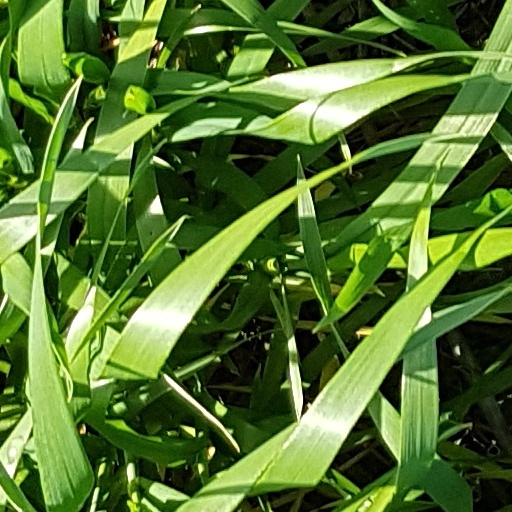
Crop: wheat